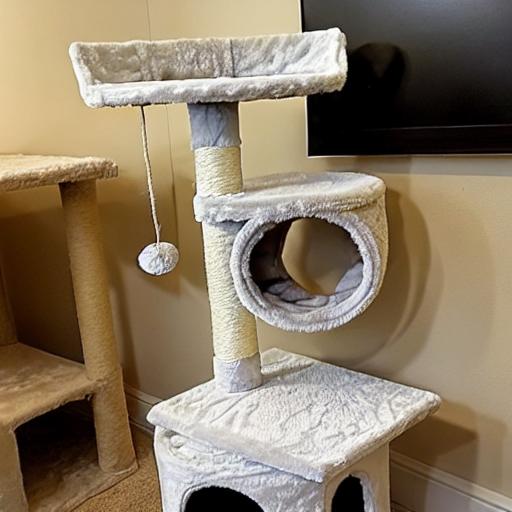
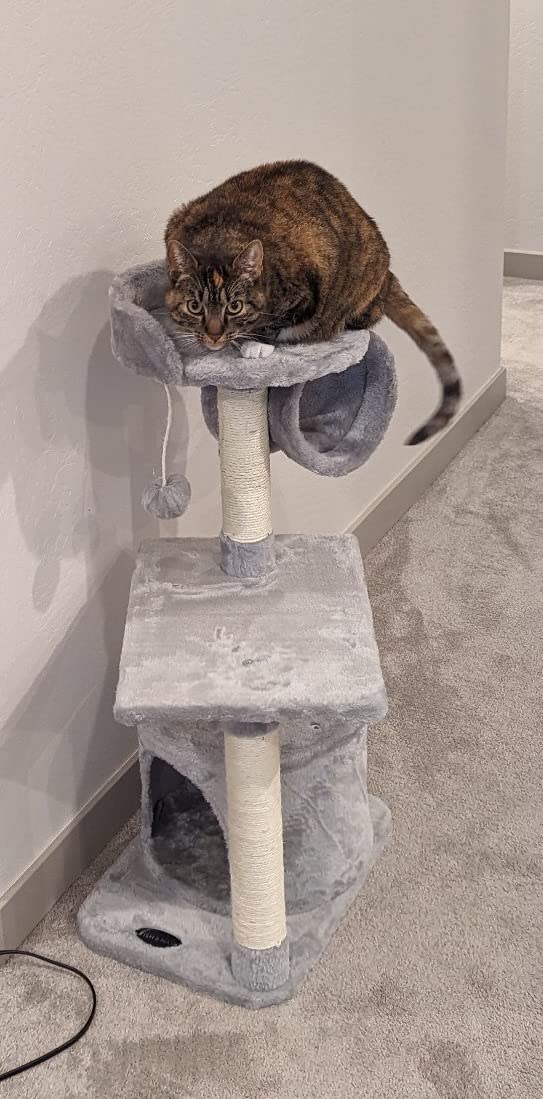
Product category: items_cat tree
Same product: no